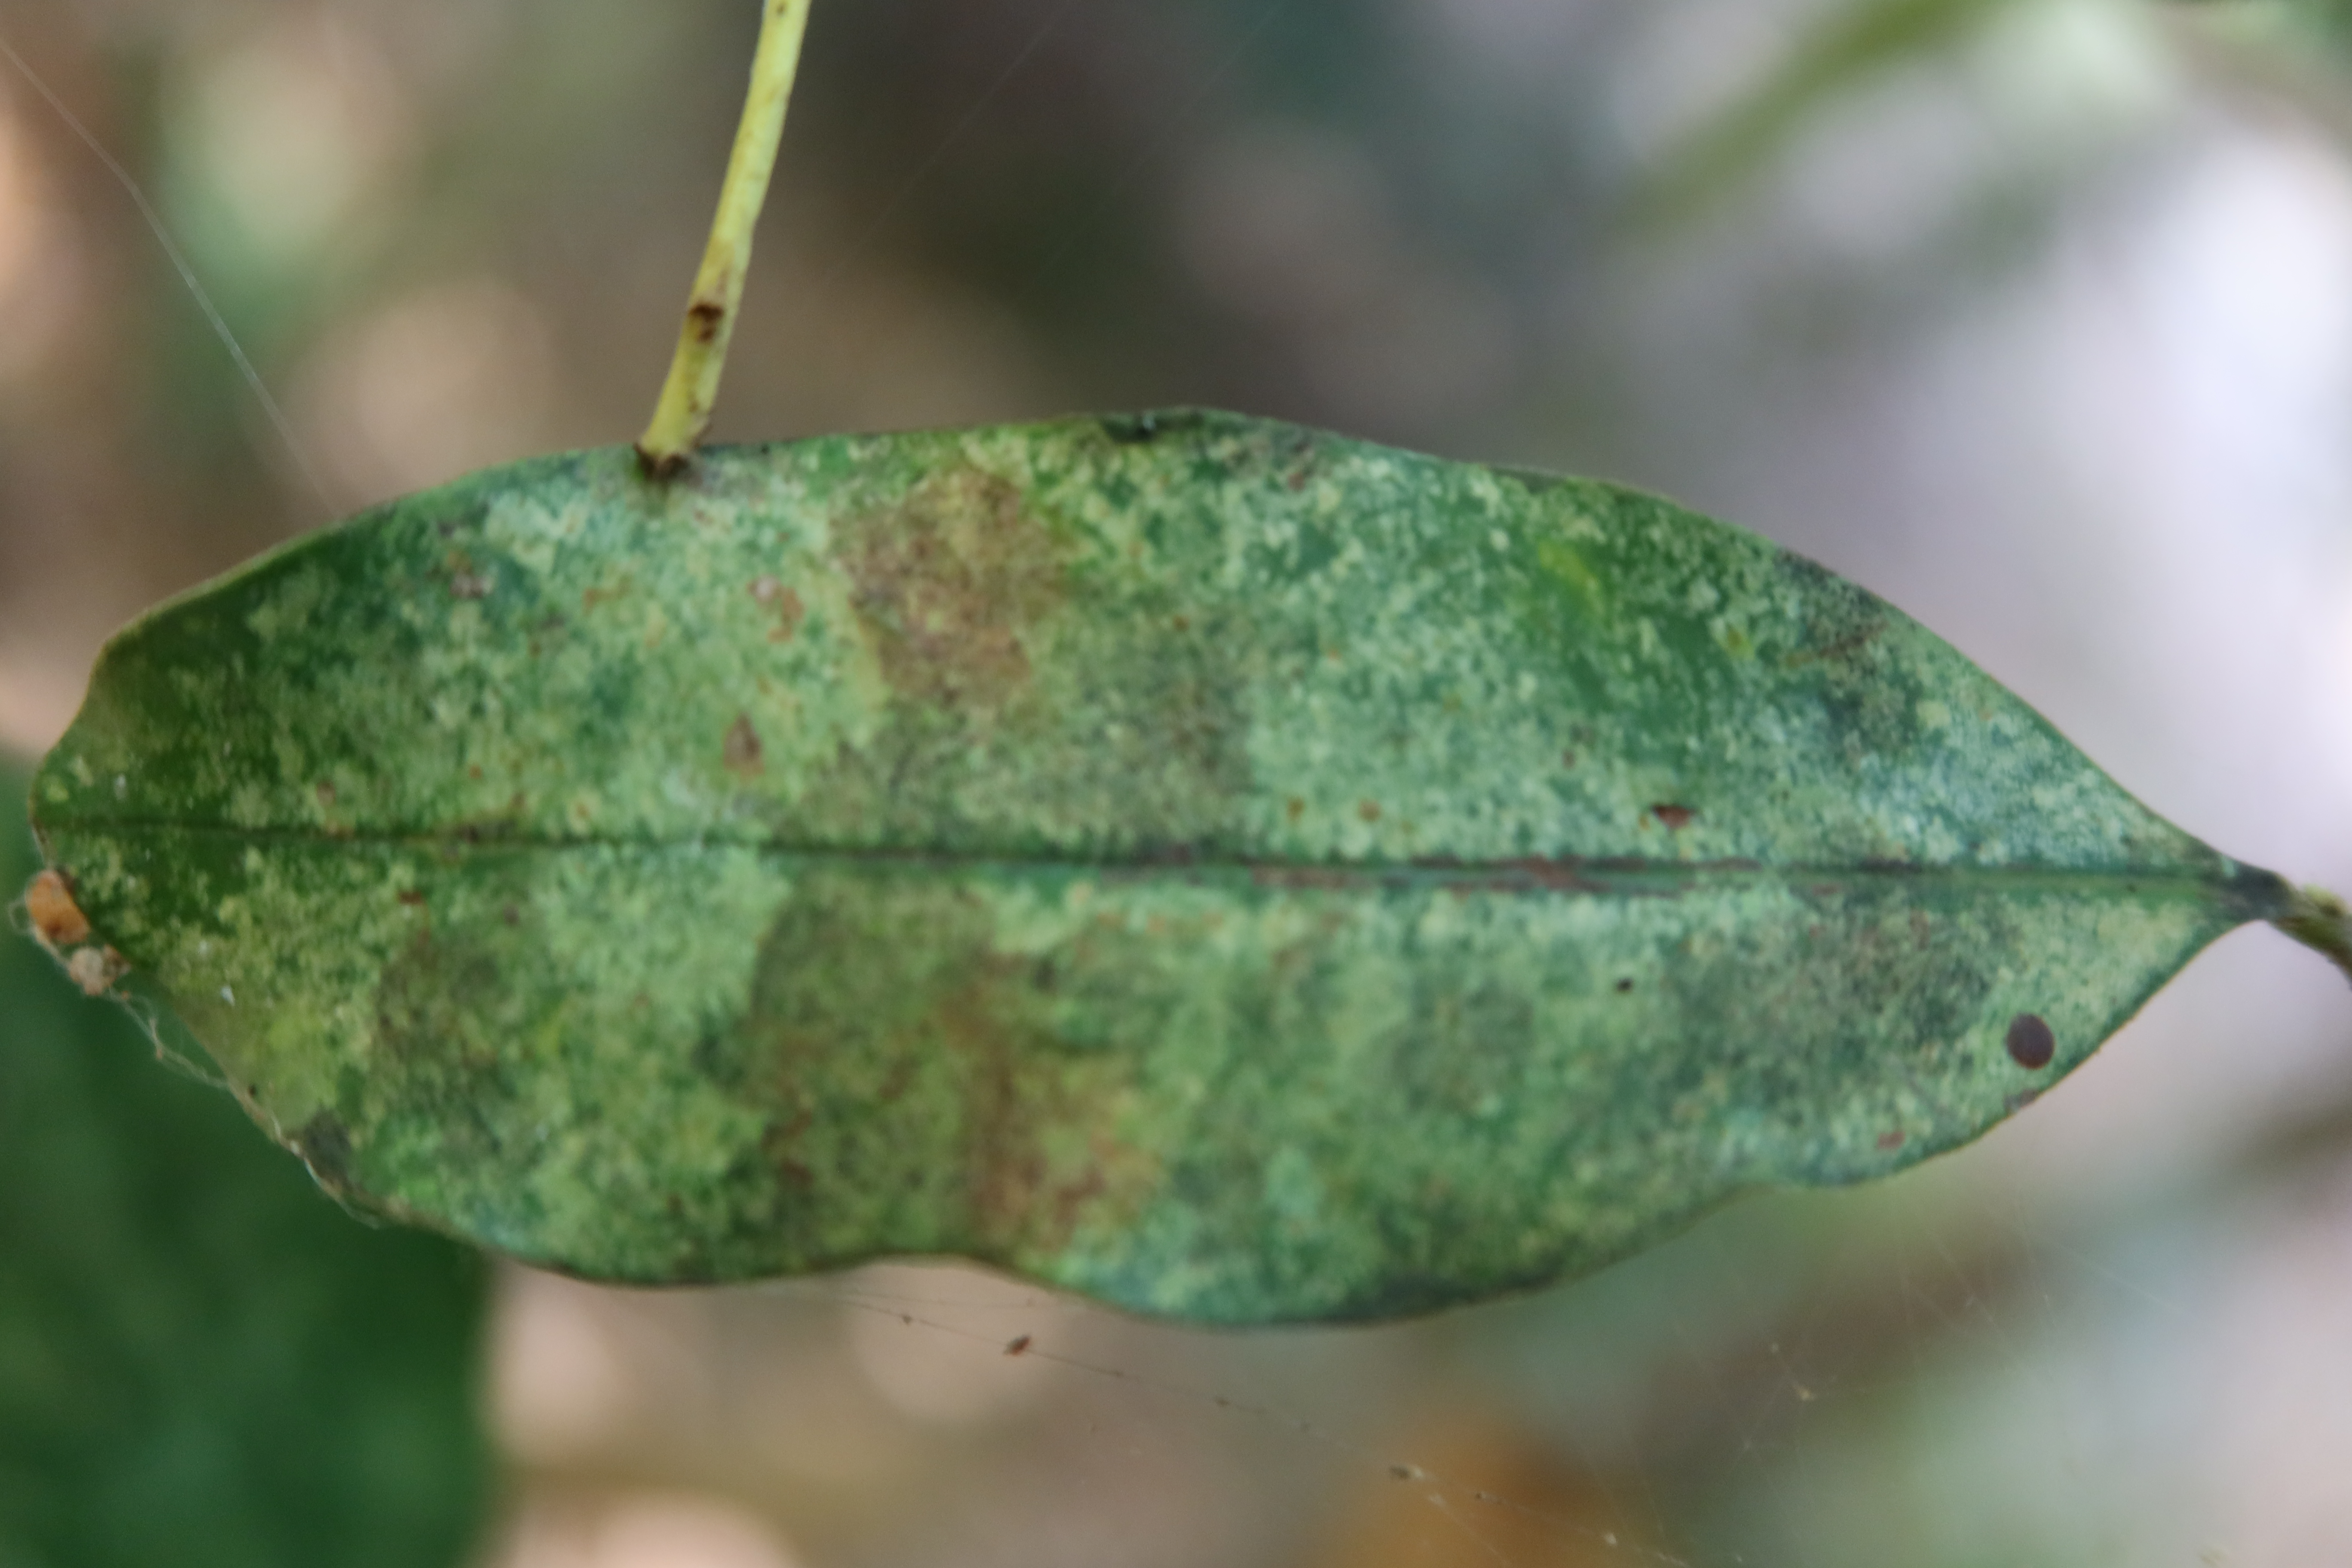
Label: Sooty mold